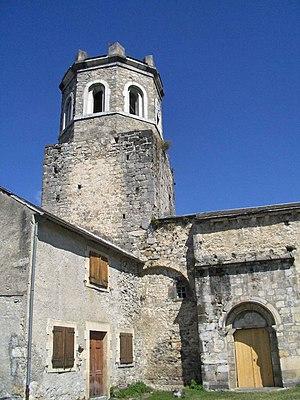
Église de Saint-Pé-d'Ardet (Haute-Garonne, France).
Cet article recense les monuments historiques français classés en 1956.
Cet article recense une partie des monuments historiques de la Haute-Garonne, en France.
Saint-Pé-d'Ardet est une commune française située dans le département de la Haute-Garonne en région Occitanie.